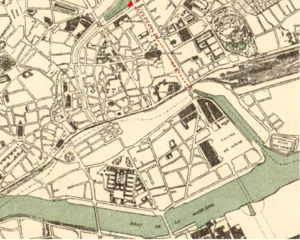
Schéma du comblement, sur la base d'un plan de 1930
Le canal Saint-Félix est un canal, dans lequel coulent les eaux de l'Erdre, avant que celle-ci ne se jette dans la Loire. Situé à Nantes, à l'est du château des Ducs, il a pris la place d'un des anciens bras de la Loire, le bras de la Bourse, lors des Comblements de Nantes. Il constitue aujourd'hui un port de plaisance non loin du centre-ville, avec un parking côté quai Malakoff.
Les comblements de Nantes sont des opérations d'aménagement urbain menées de 1926 à 1946 dans le centre-ville de Nantes, en France. Ils ont principalement abouti à la suppression des deux bras de la Loire les plus au nord — le bras de la Bourse et le bras de l'Hôpital — et au détournement d'un affluent du fleuve, l'Erdre, dont le cours et l'embouchure ont été déplacés vers l'est, la rivière se jetant depuis dans le canal Saint-Félix aménagé à cette occasion, via un tunnel. Les surfaces ainsi gagnées sur l'eau ont permis la création des cours des 50-Otages, John-Kennedy, Franklin-Roosevelt, Commandant-d'Estienne-d'Orves ainsi que du « terre-plein de l'île Gloriette ». Ces travaux et les aménagements qui ont suivi ont marqué l'urbanisme de la ville jusqu'au XXIᵉ siècle.